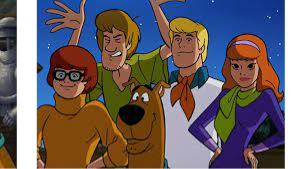
Portrait style: Cartoon Portrait